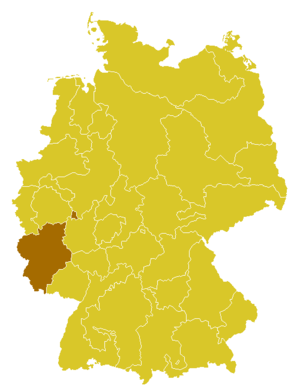
Le diocèse de Trèves est une Église particulière de l'Église catholique dans le land de Rhénanie-Palatinat, en Allemagne. Trêves est la plus ancienne ville d'Allemagne et un diocèse également très ancien élevé au rang d'archidiocèse au VIIIe siècle. L'archevêque est l'un des sept Prince-Électeurs de l'Empire.